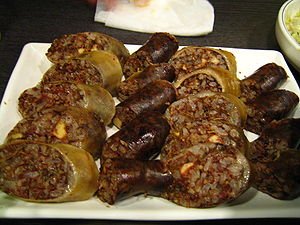
Blodpølse / Ingredienser
Sundae, Koreansk blodpølse.
Blodpølse er en pølse fremstillet hovedsageligt af blod og fedt. Den nydes gerne stegt. I Storbritannien kaldes den black pudding, og den indgår i English breakfast. I Skotland er der eksempler på at den bliver friturestegt.